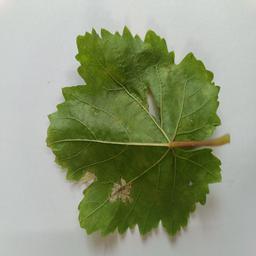
Label: Downy Mildew